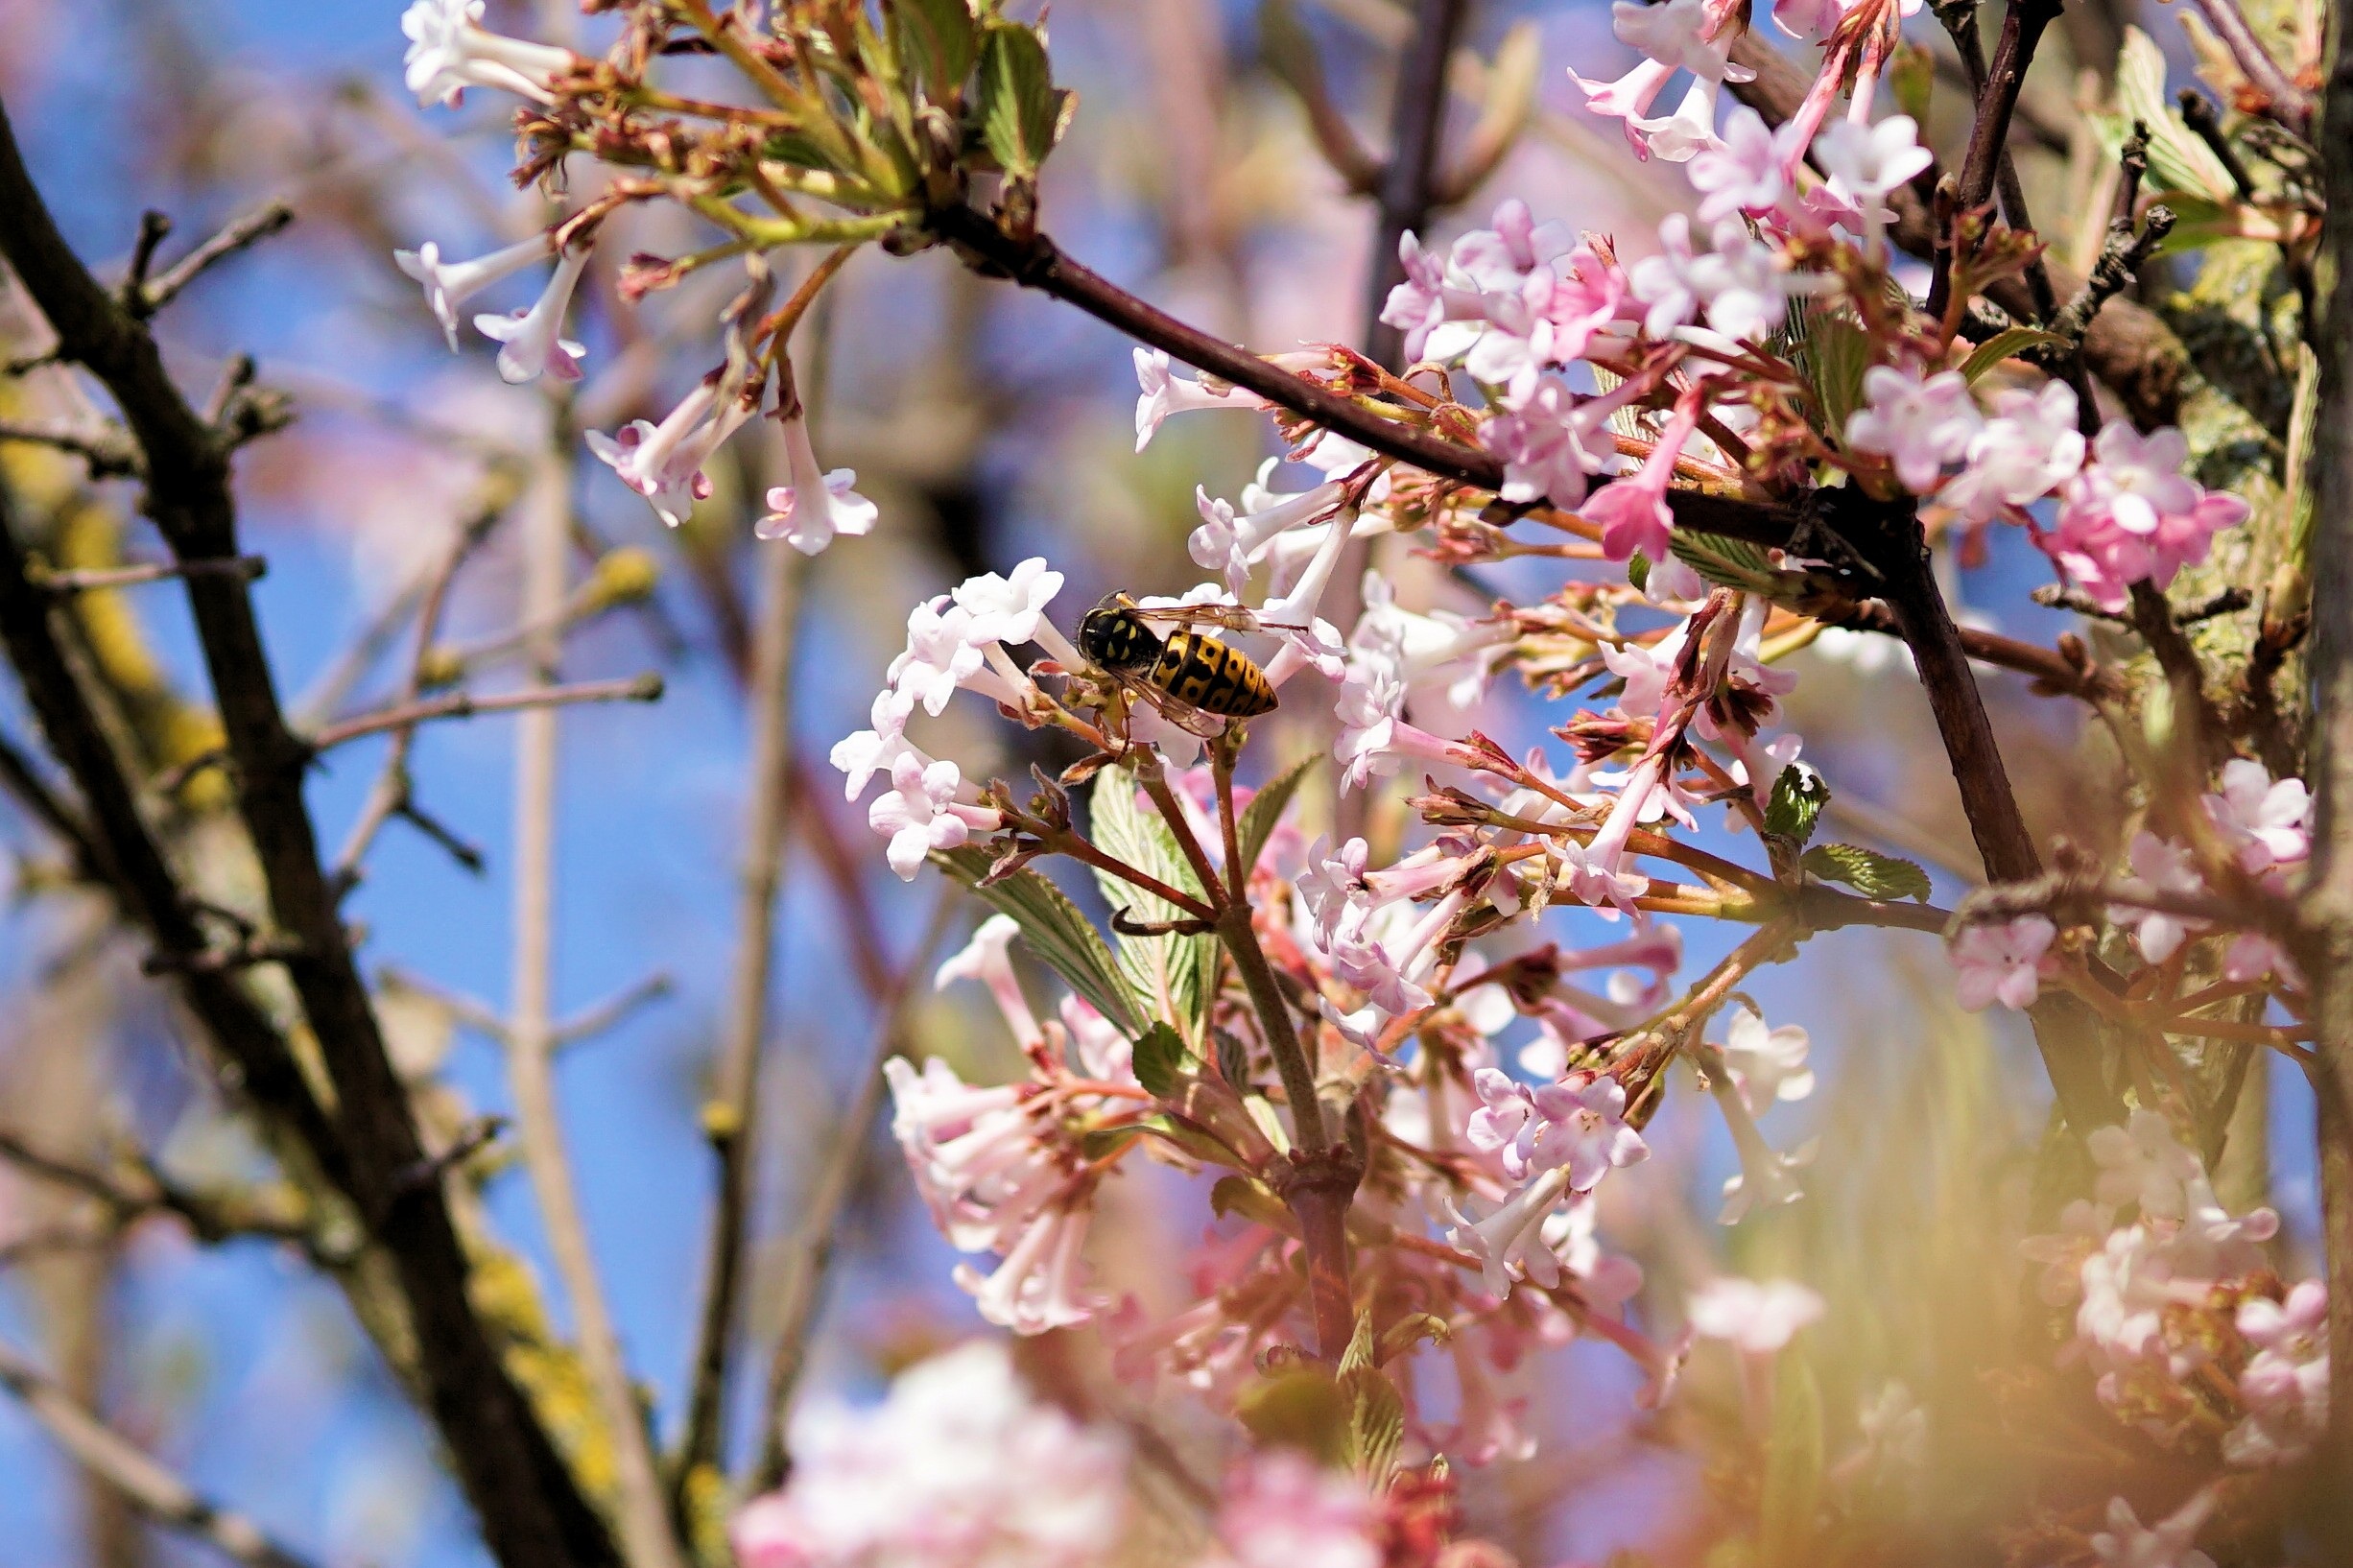
tree, nature, branch, blossom, plant, flower, food, spring, produce, insect, botany, flora, season, cherry blossom, flowers, bee, macro photography, flowering plant, land plant